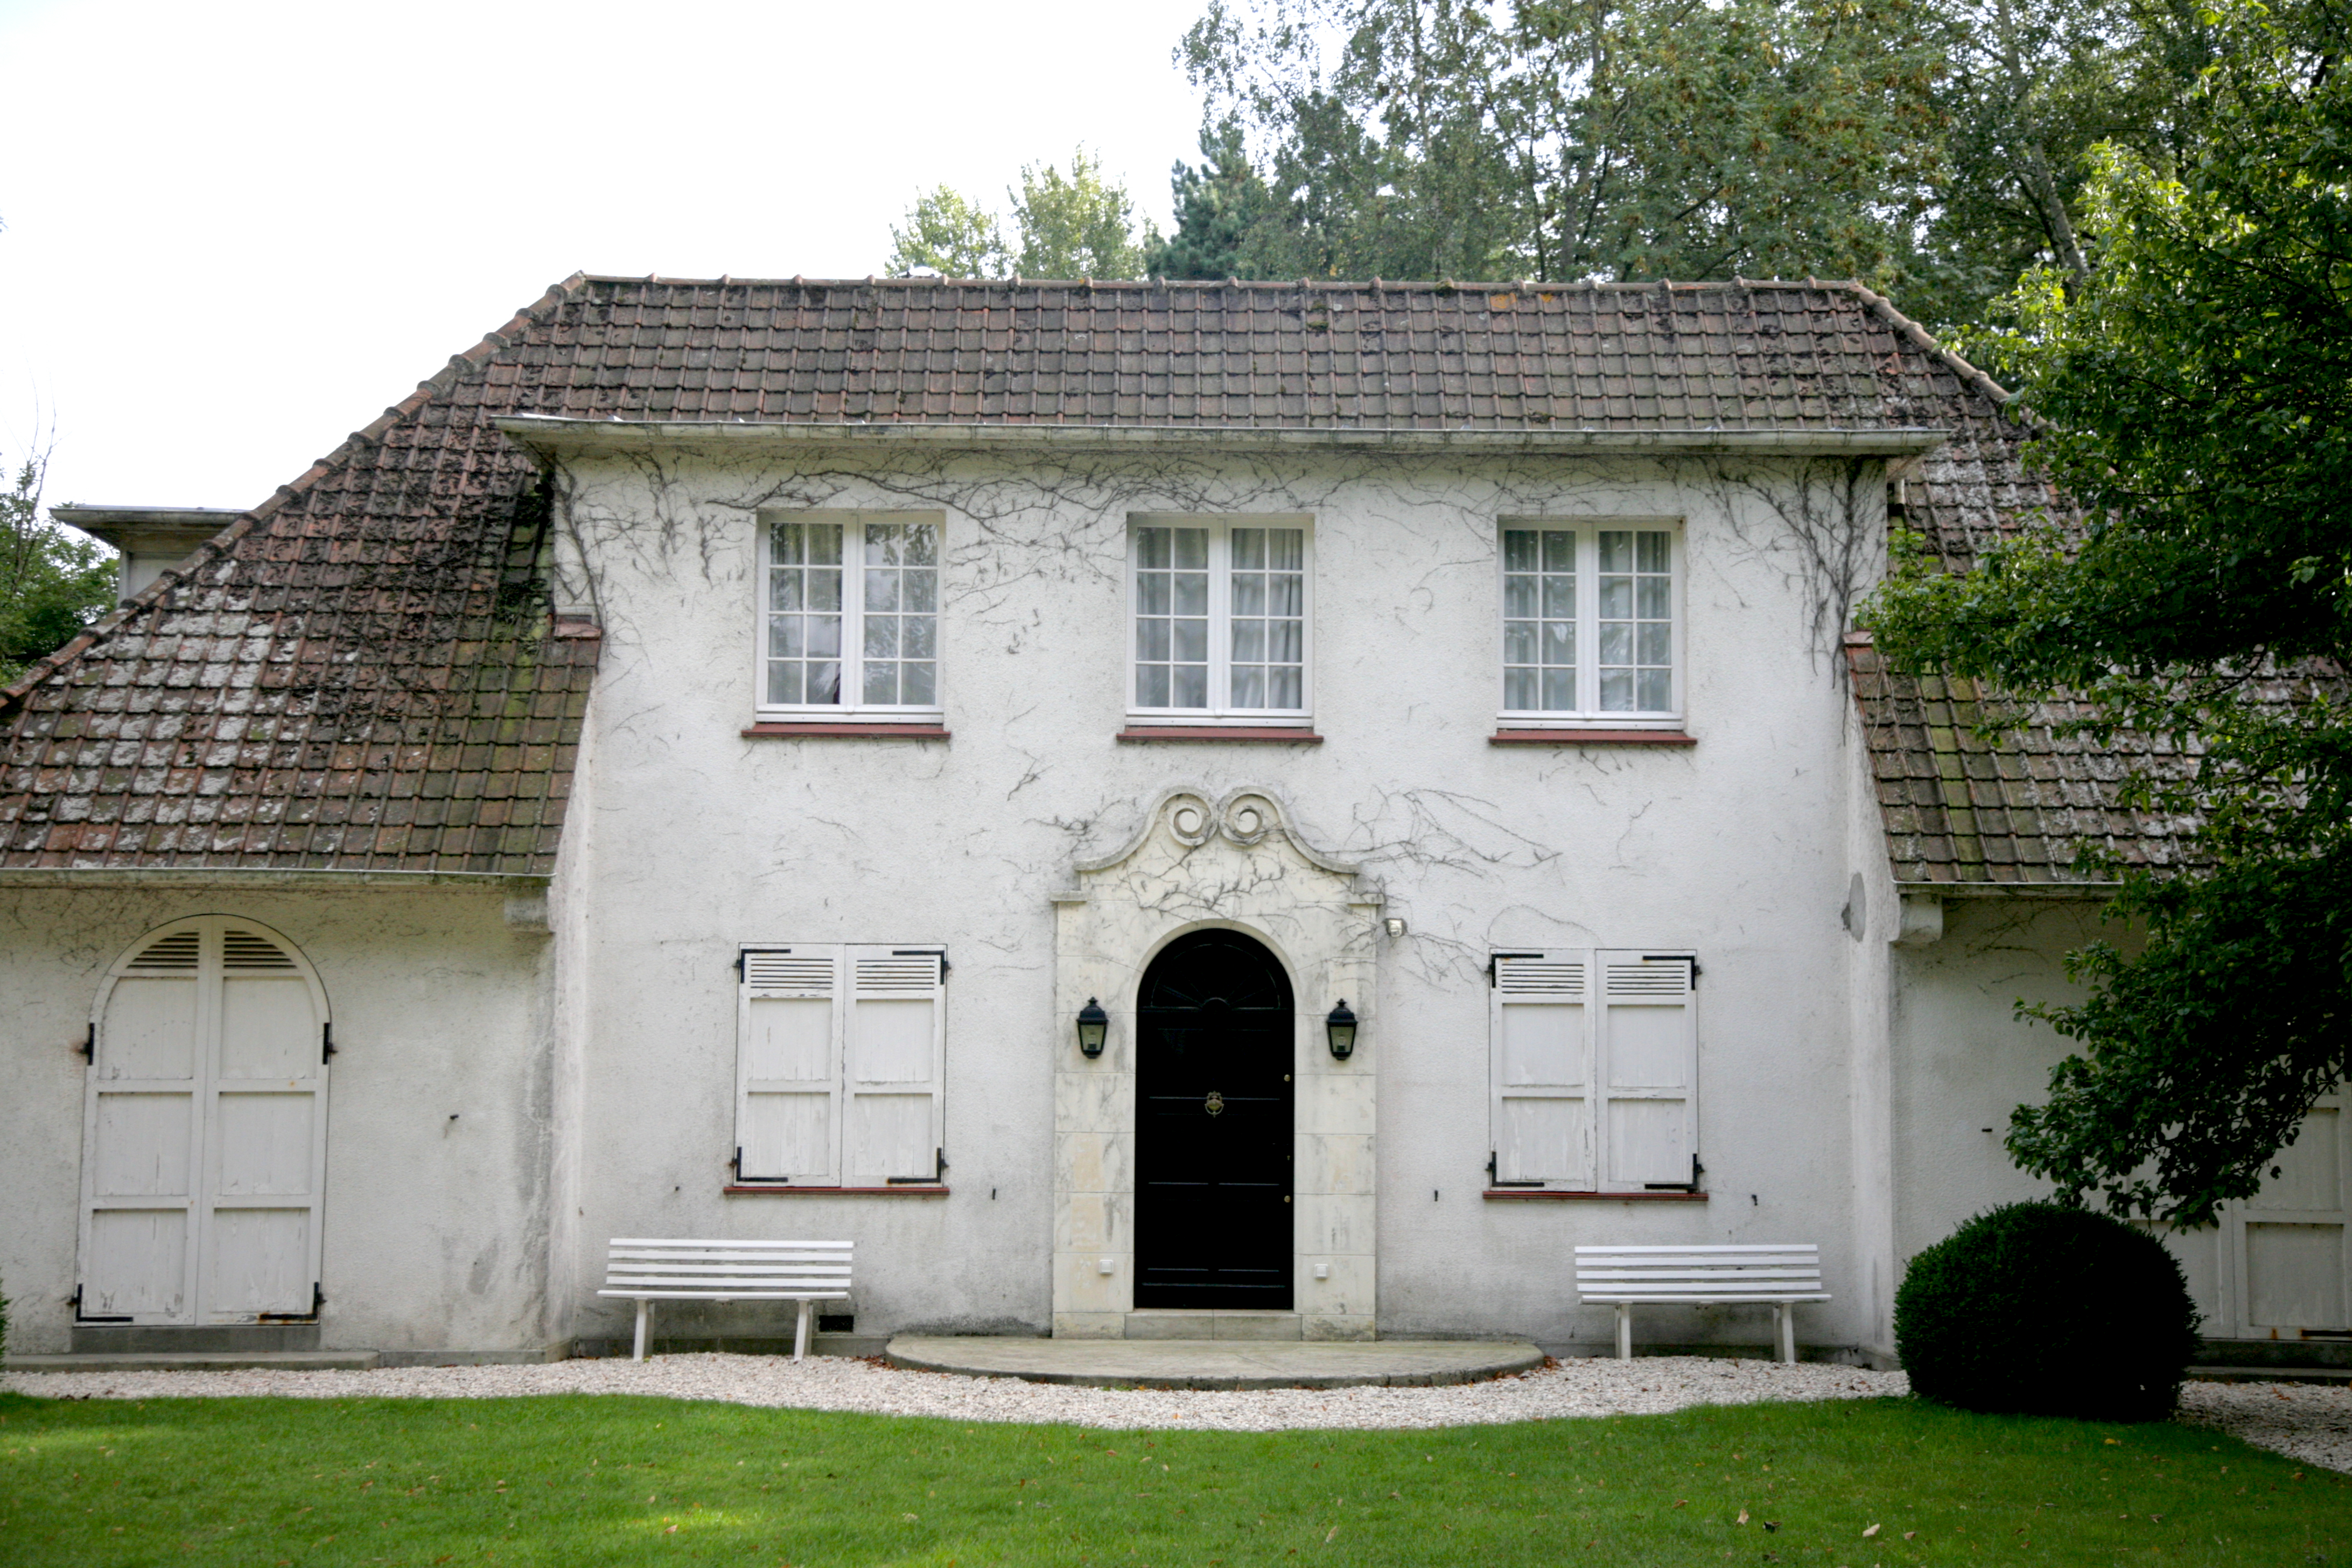
architecture, villa, mansion, house, building, home, france, cottage, facade, property, chapel, place of worship, farmhouse, arquitectura, francia, casa, maison, 5d, estate, frankrijk, frankreich, architektur, architettura, pasdecalais, cotedopale, pasdecaials, nachhause, letouquet, domesticarchitecture, letouquetparisplage, thuis, manor house